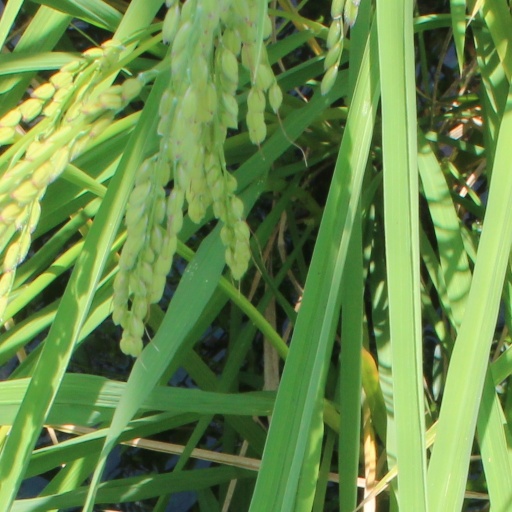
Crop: rice